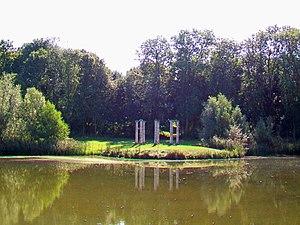
Fabrique de jardin au sud du lac
Le château d'Ognon était situé dans la commune d'Ognon, dans l'Oise.